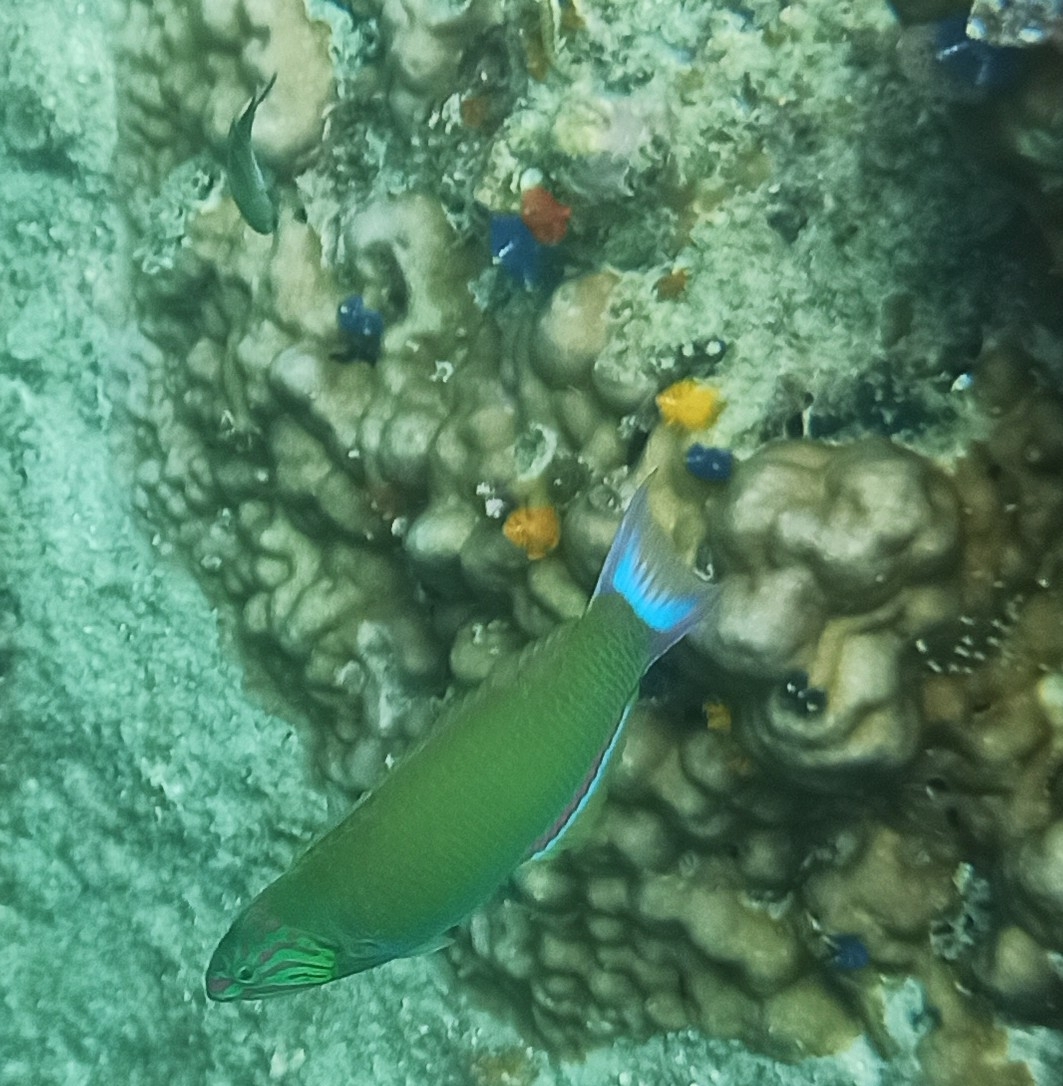
Thalassoma lunare (Moon Wrasse)